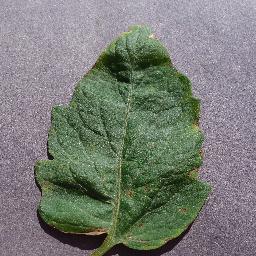
Label: Tomato___Target_Spot